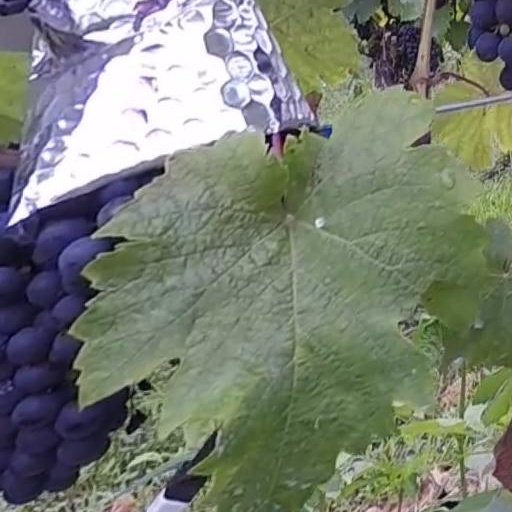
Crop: grape